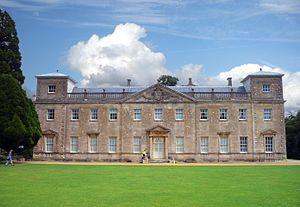
John St John de Lydiard Tregoze, dans le Wiltshire, était un homme politique britannique qui siégea à la Chambre des communes de 1727 à 1734.
Cette liste des musées du Wiltshire, Angleterre contient des musées qui sont définis dans ce contexte comme des institutions qui recueillent et soignent des objets d'intérêt culturel, artistique, scientifique ou historique. leurs collections ou expositions connexes disponibles pour la consultation publique. Sont également inclus les galeries d'art à but non lucratif et les galeries d'art universitaires. Les musées virtuels ne sont pas inclus.